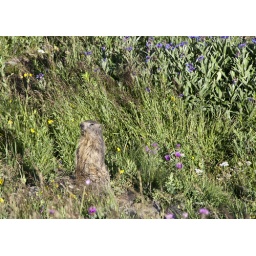
marmotte standing in flowers